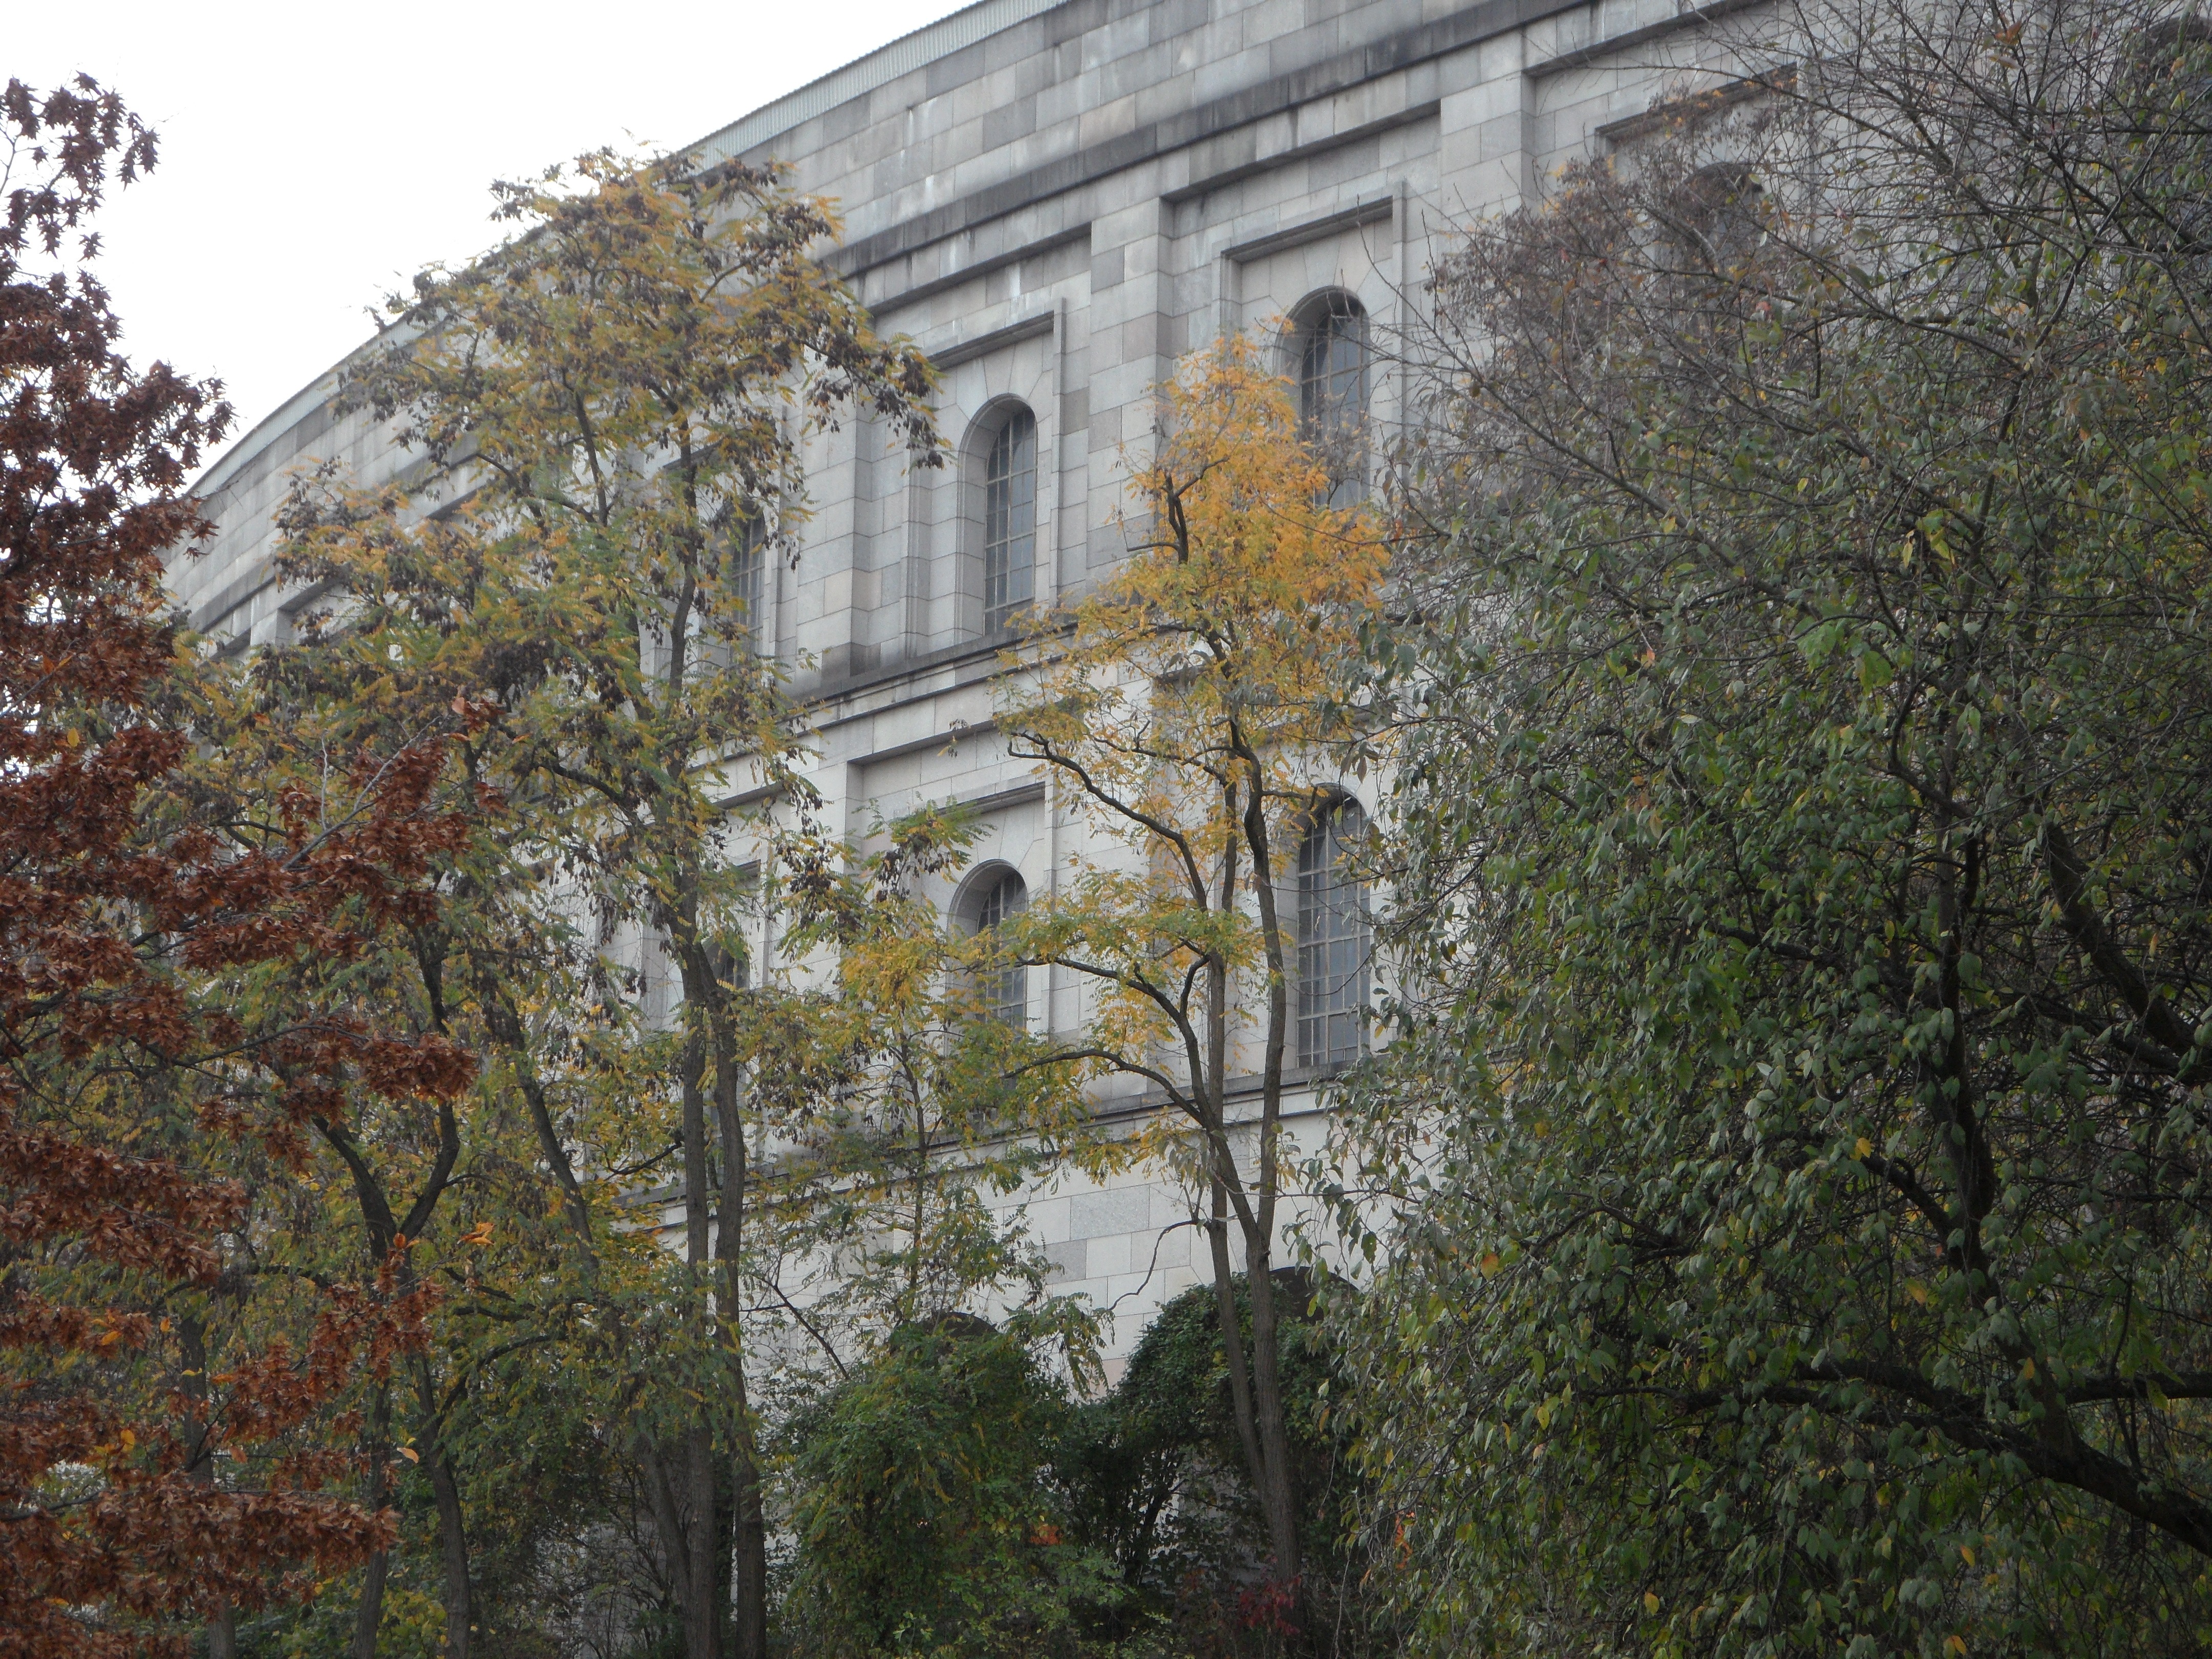
tree, architecture, flower, building, wall, museum, autumn, colosseum, rotunda, estate, historically, nuremberg, neighbourhood, hitler, congress hall, reich party day, nazi party rally grounds, ns time, documentation centre, granite slabs